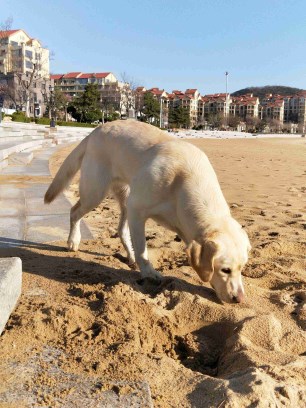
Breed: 3580-n000122-Labrador_retriever